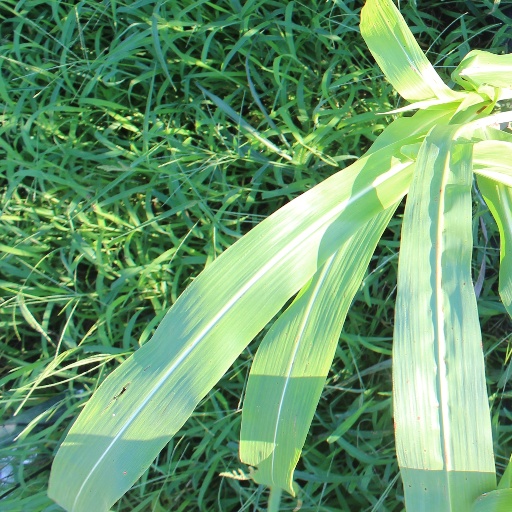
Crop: sorghum